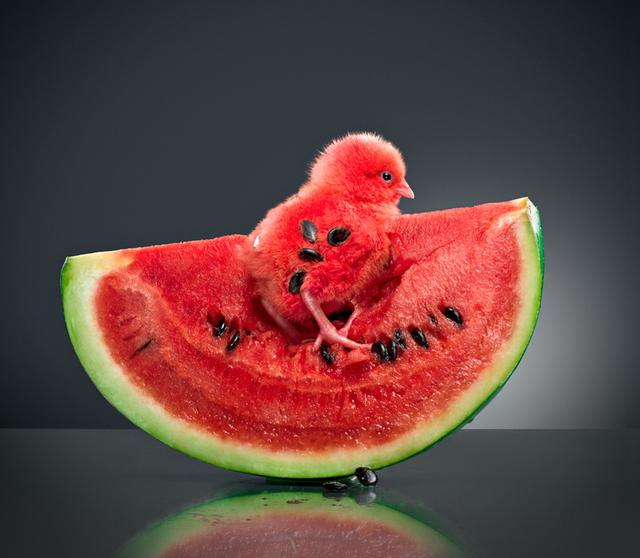
Label: trash